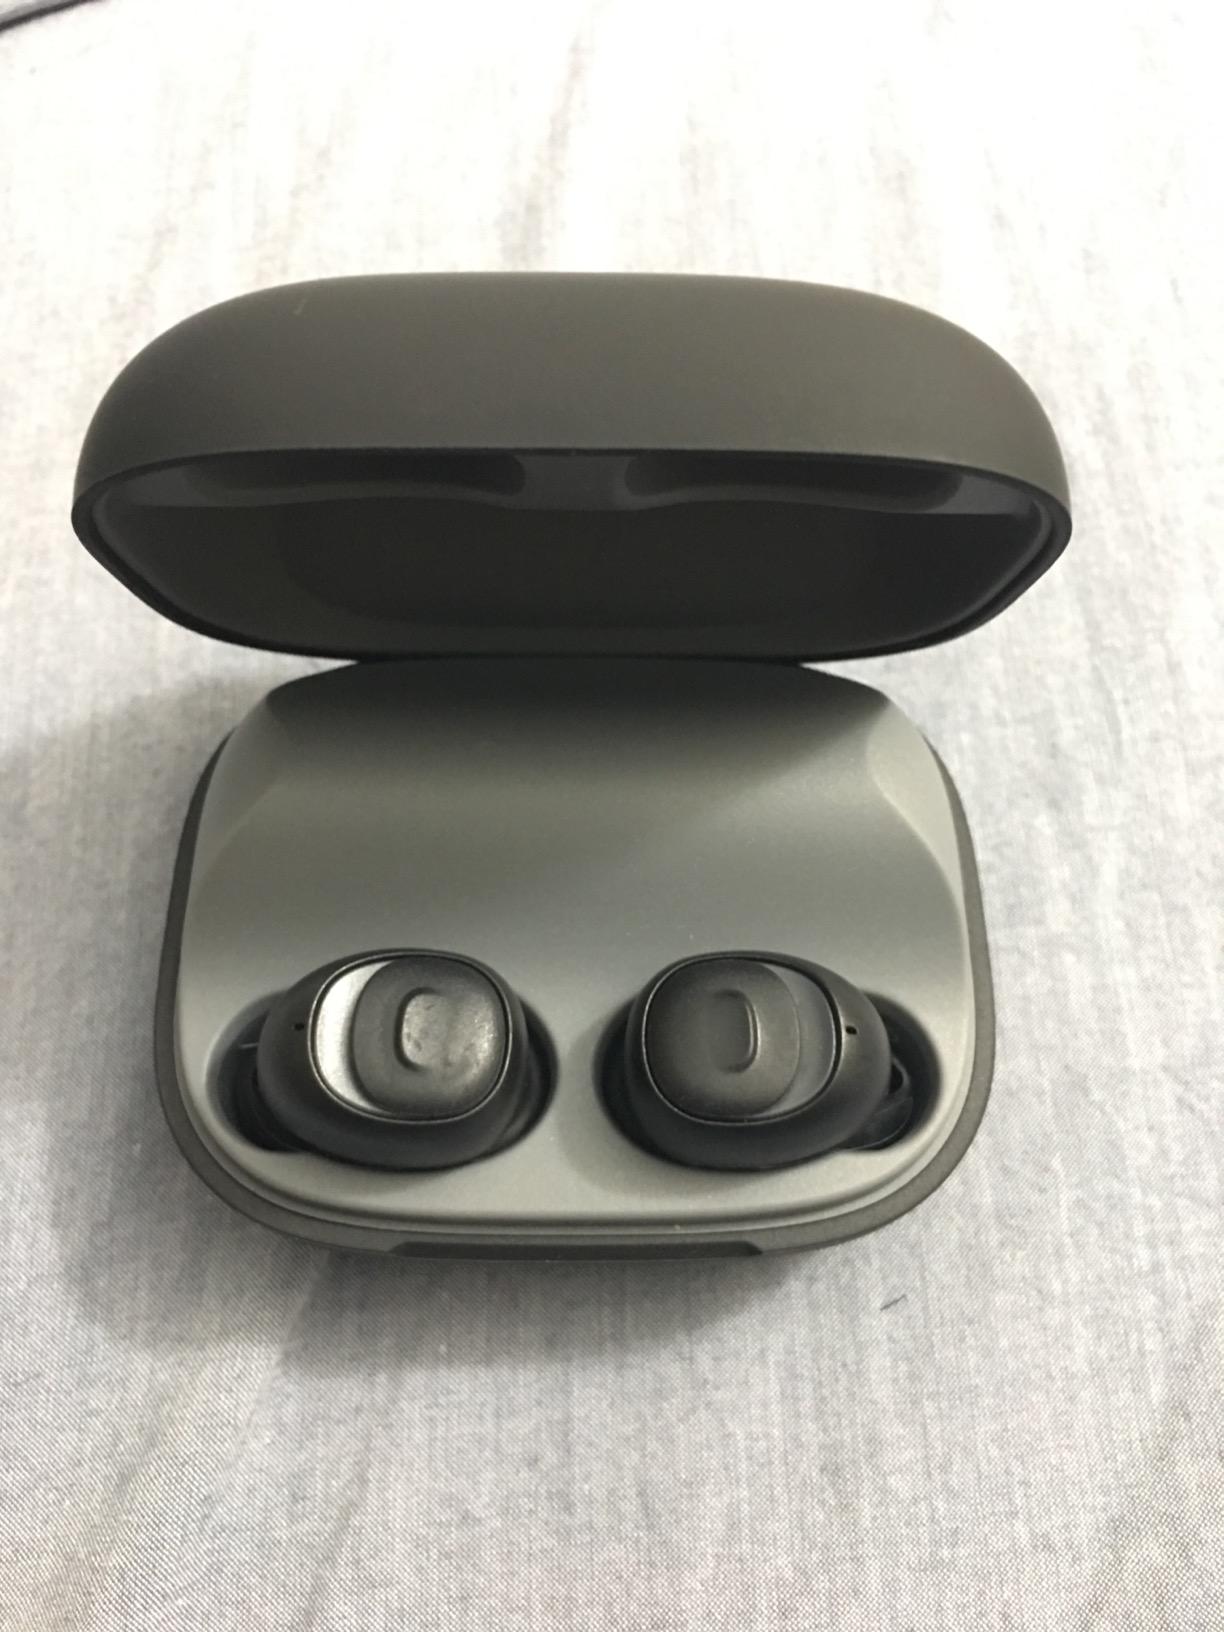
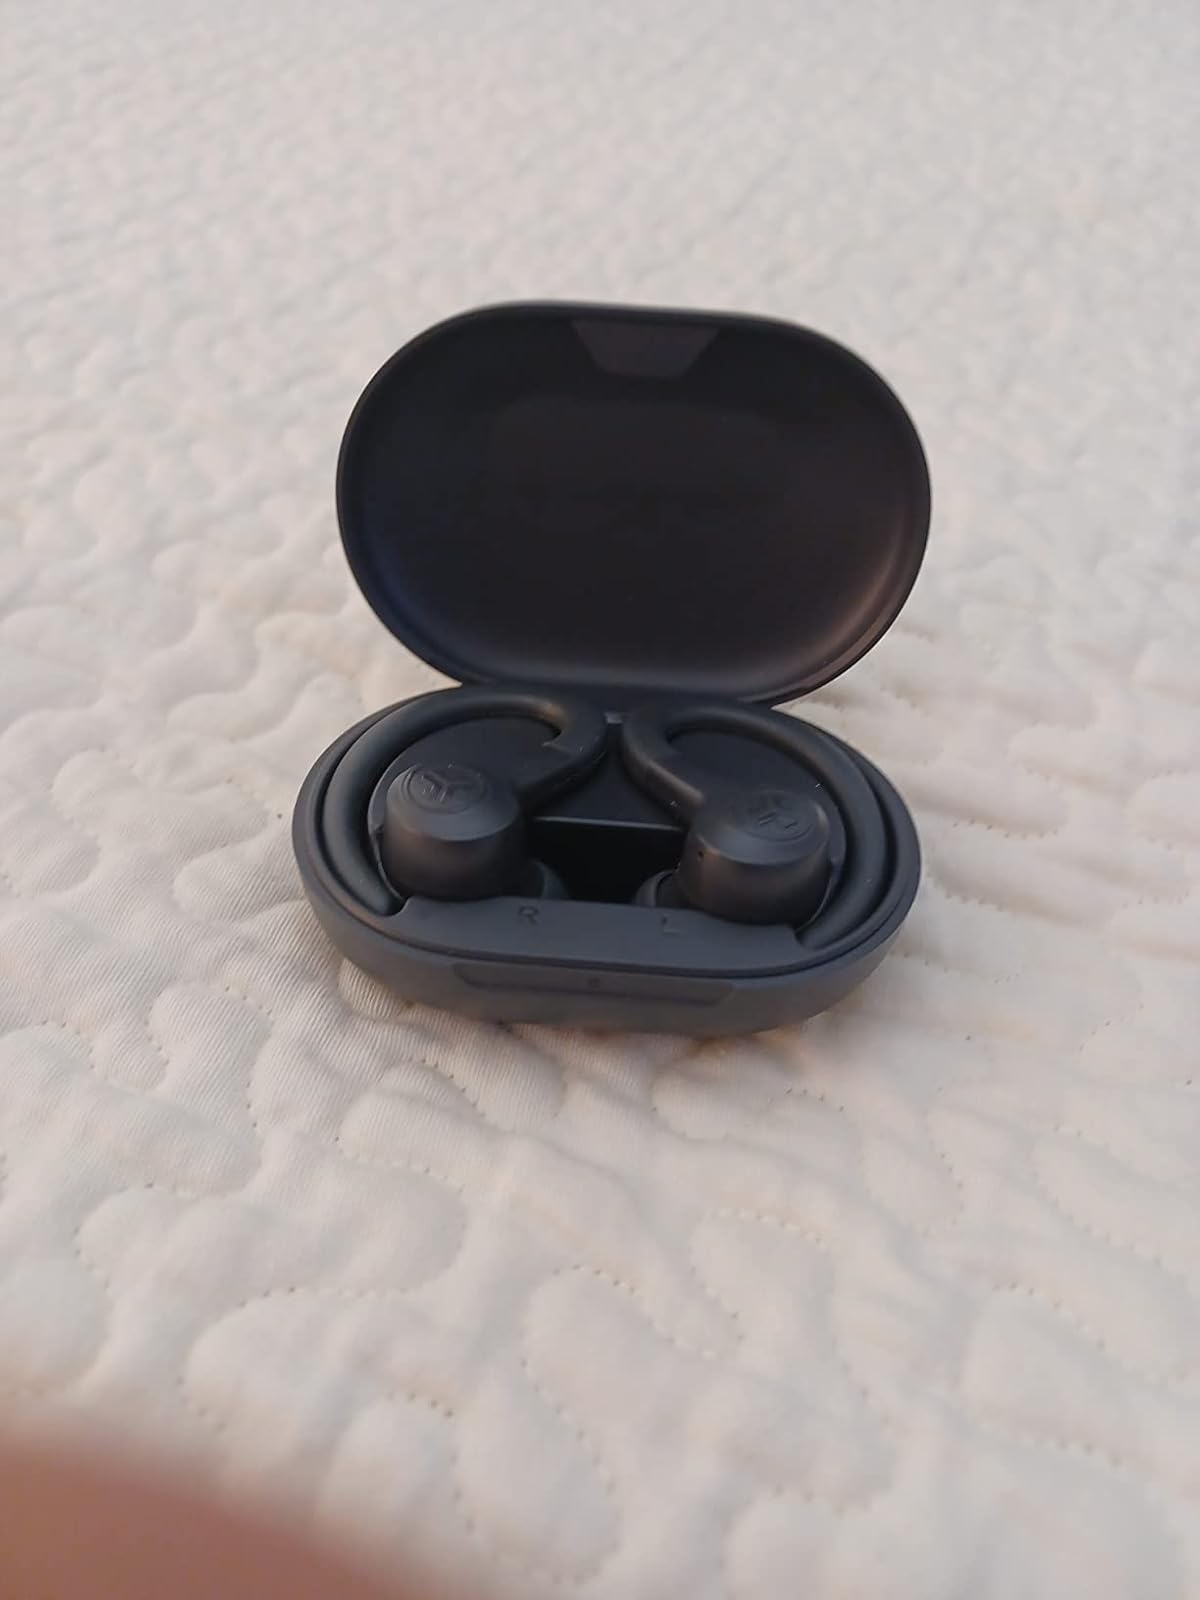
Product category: earbuds
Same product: no